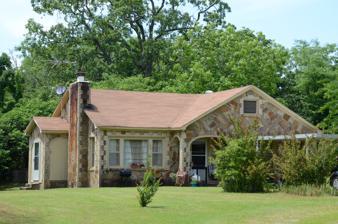
Building: Dennis and Christine Garrison House
Country: United States of America
Year built: 1951
Historic house in Arkansas, United States United States historic place Dennis and Christine Garrison House U.S. National Register of Historic Places Location in Arkansas Show map of Arkansas Location in United States Show map of the United States Location 105 Garrison Rd., Greenbrier, Arkansas Coordinates 35°14′25″N 92°27′03″W / 35.24023°N 92.45086°W / 35.24023; -92.45086 Area less than one acre Built 1951 ( 1951 ) Built by Silas Owens Sr. (stonemason) Architectural style Bungalow / American craftsman MPS Mixed Masonry Buildings of Silas Owens, Sr. MPS NRHP reference No. 05001070 Added to NRHP September 29, 2005 The Dennis and Christine Garrison House is a historic house at 105 Garrison Road in Greenbrier, Arkansas .  It is a single story frame structure, finished in a veneer of stone and brick in 1951 by Silas Owens Sr., a local master mason.  The house has a number of hallmarks of Owens' work, including cream brick trim around the building corners and the openings of doors and windows, and an arched entrance porch.  The herringbone patterns in the stonework are also an Owens signature.  The chimney, with similar styling, was added by Owens' son Silas Jr. The house was listed on the National Register of Historic Places in 2005. See also National Register of Historic Places listings in Faulkner County, Arkansas References